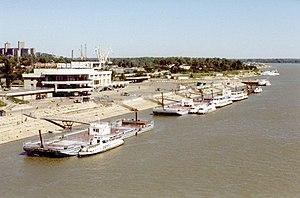
L'Ob ou Obi est un fleuve de Russie, le plus occidental des trois grands cours d'eau de Sibérie. À l'instar de l'Ienisseï et de la Léna, l'Ob, né dans l'Altaï et se jetant par un vaste estuaire dans la mer de Kara, s'écoule selon une direction sud-nord et arrose des espaces majoritairement caractérisés par les faibles altitudes, notamment lors de son passage dans la péninsule de Yamal.